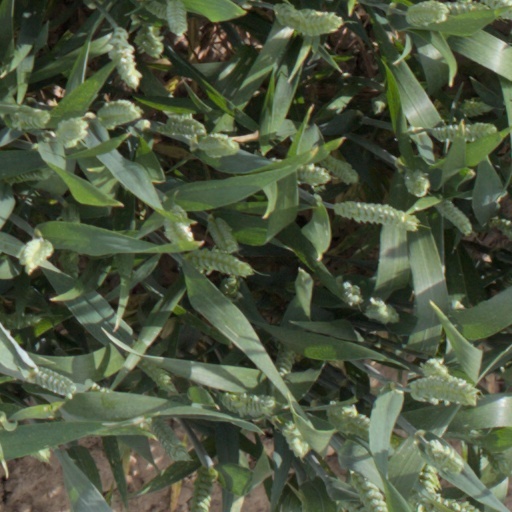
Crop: wheat